Gina Rodriguez

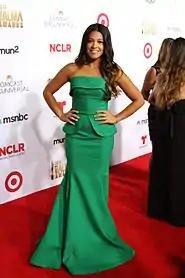
Rodriguez at the 2014 ALMA Awards

Rodriguez made her screen debut appearing in an episode of "Law & Order" in 2004. She later has appeared on "Eleventh Hour", "Army Wives" and "The Mentalist". On October 19, 2011, Rodriguez landed the recurring role, Beverly, in the soap opera series "The Bold and the Beautiful". She received a role in the musical film "Go for It!", for which she received a 2011 Imagen Awards nomination.